Second French Empire

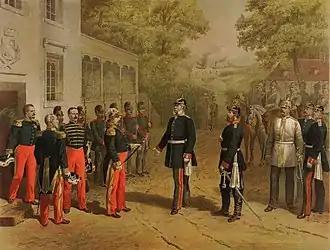
Surrender of Napoleon III after the Battle of Sedan, 1 September 1870

Mixed domestic gains and losses resulted from European policies. The support France gave to the Italian cause had aroused the eager hopes of other nations. The proclamation of the Kingdom of Italy on 17 March 1861 after the rapid annexation of Central Italy and the Kingdom of the Two Sicilies had proved the danger of half-measures. But when a concession, however narrow, had been made to the liberty of one nation, it could hardly be refused to the no less legitimate aspirations of the rest.